Ivaylo Cove

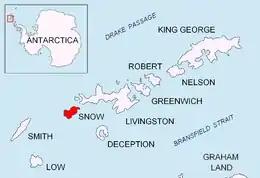
Location of Snow Island in the South Shetland Islands.

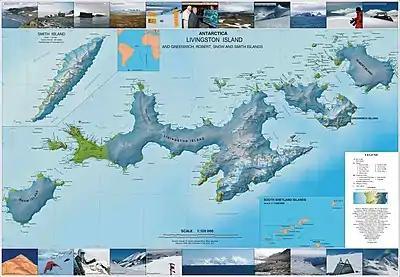
Topographic map of Livingston Island, Greenwich, Robert, Snow and Smith Islands.

Ivaylo Cove (‘Ivaylov Zaliv’ \i-'vay-lov 'za-liv\) is the 500 m wide cove indenting for 900 m the east coast of Snow Island in the South Shetland Islands, Antarctica. It is bounded by the small Hall Peninsula on the west and southwest, Ogygia Island on the south and Trapecio Island on the northeast. The area was visited by early 19th century sealers.